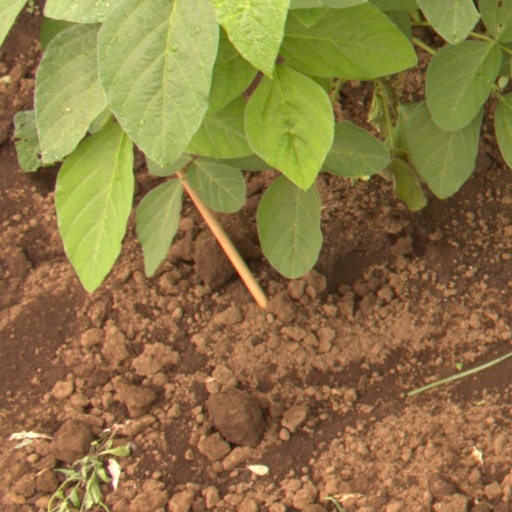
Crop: soybean